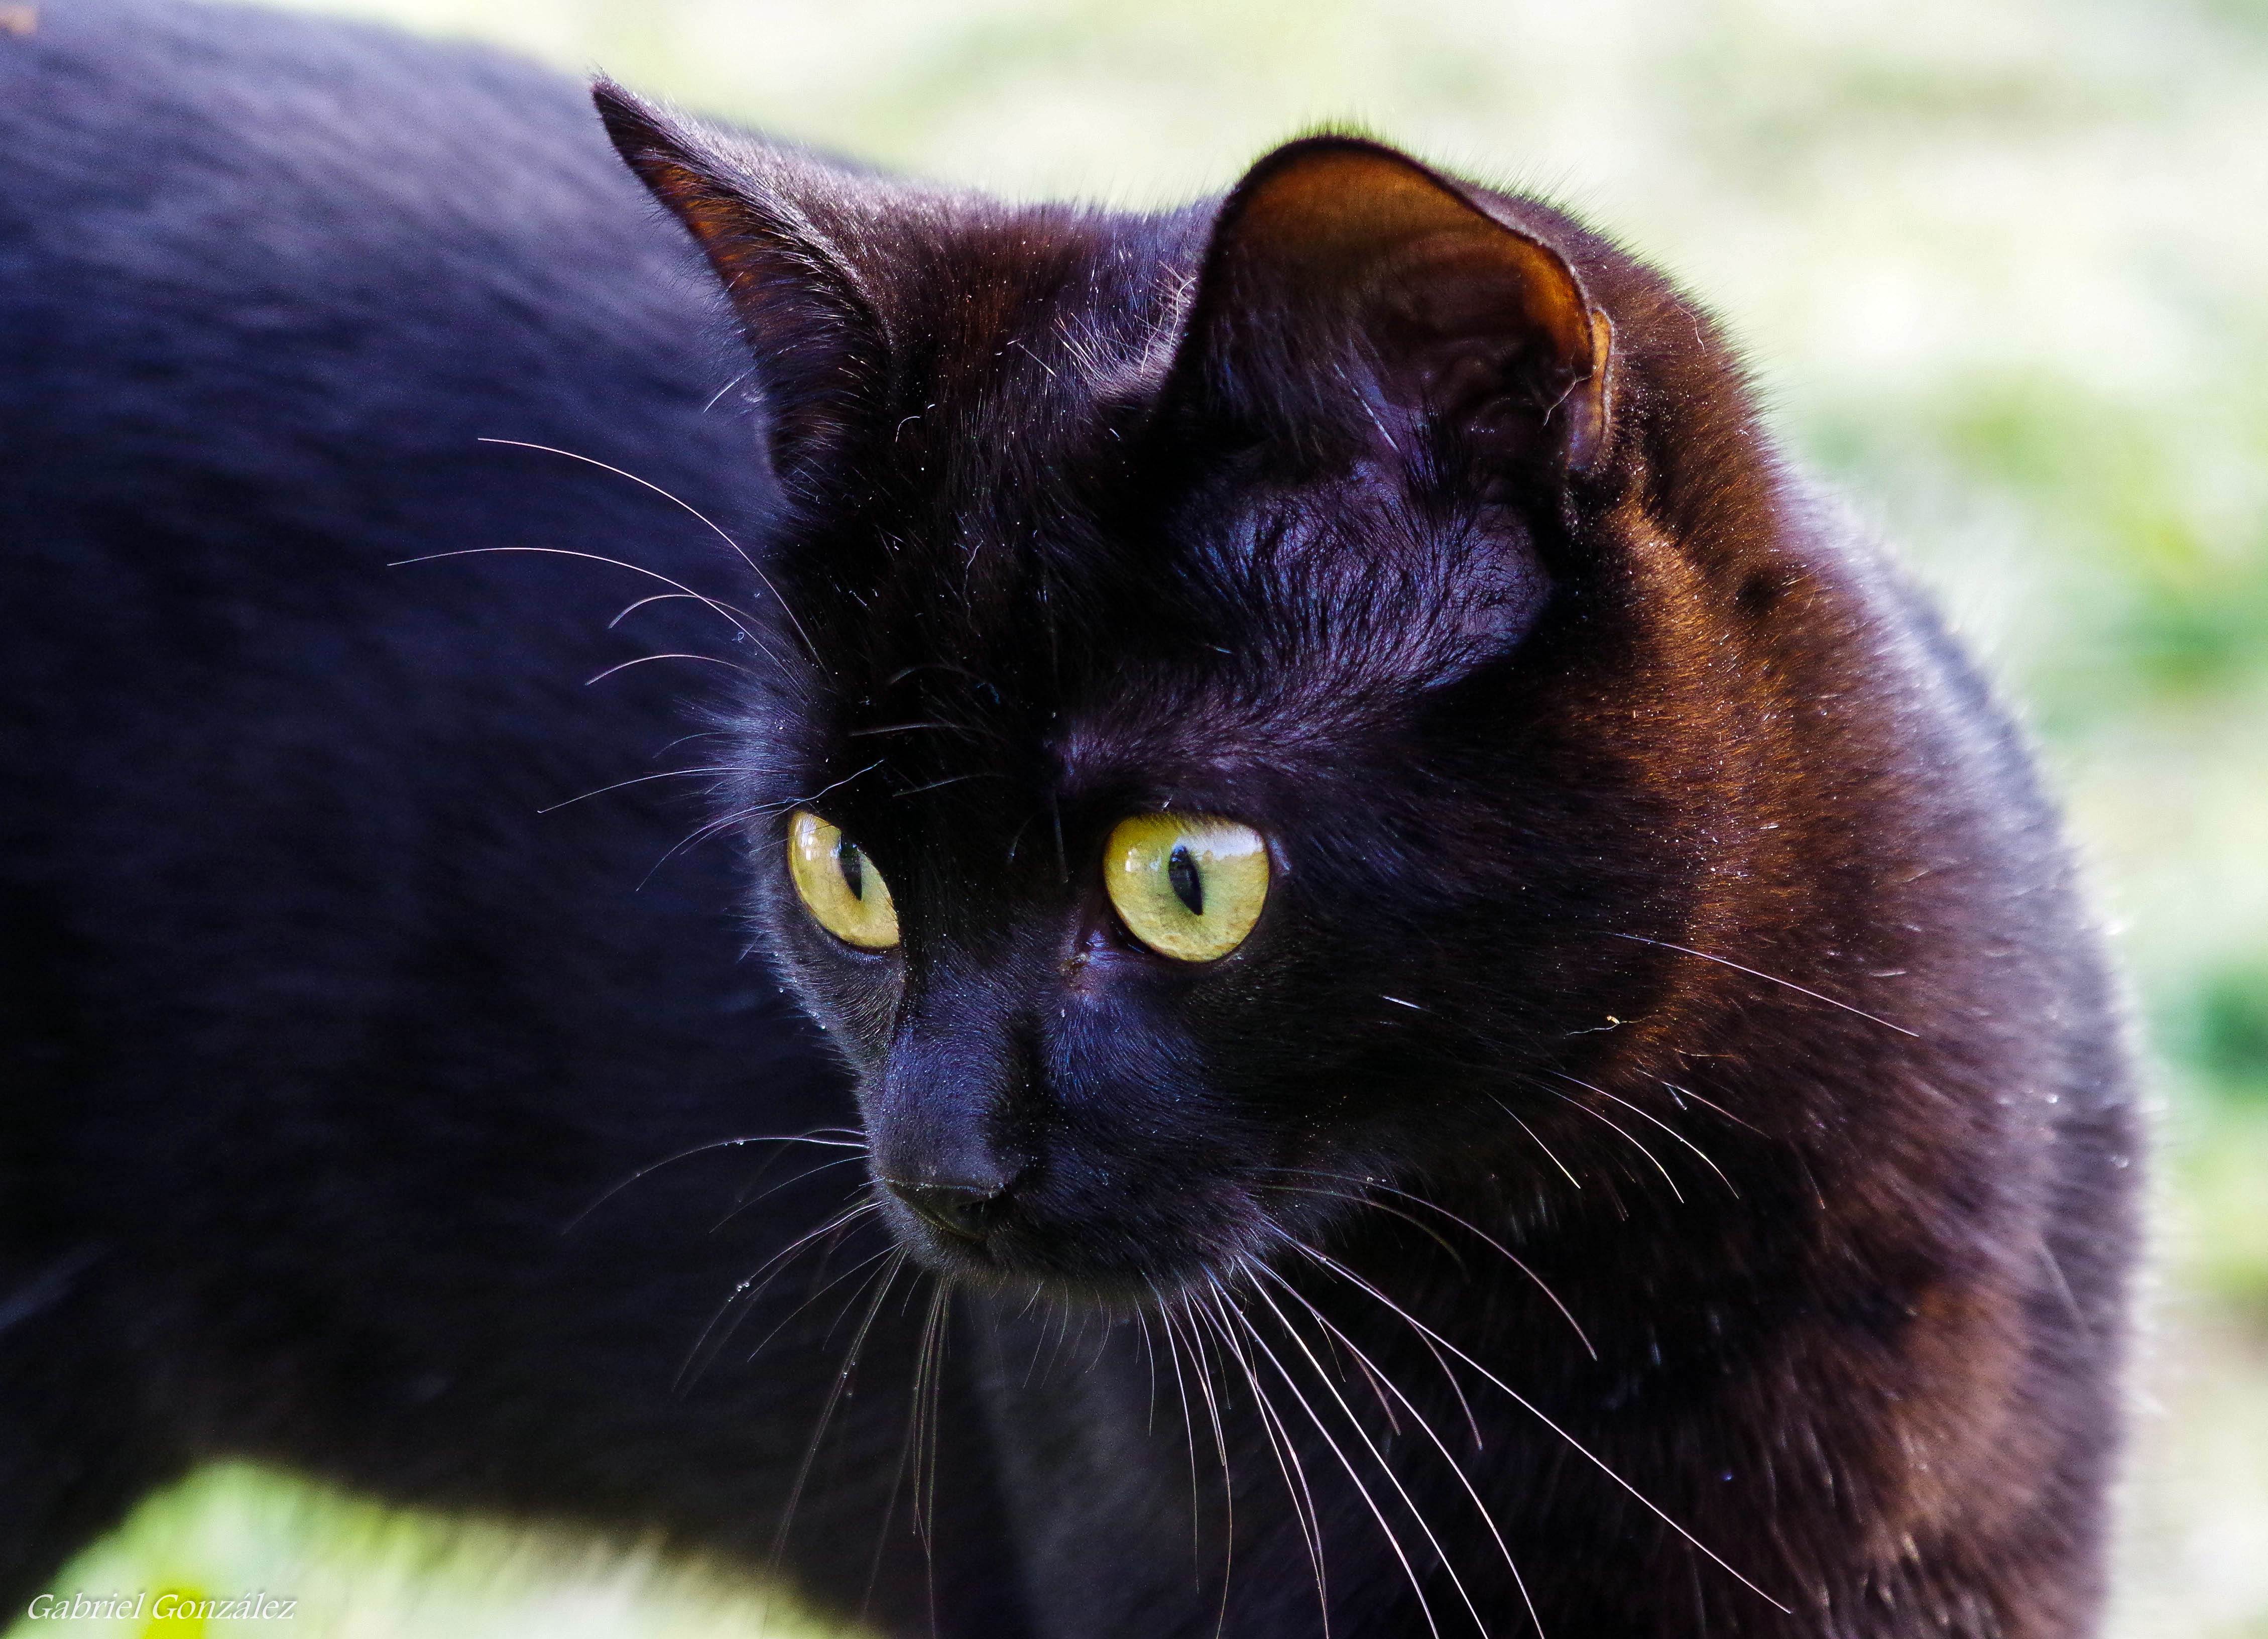
cat, mammal, black cat, black, fauna, cats, nose, whiskers, snout, animals, vertebrate, gatos, bombay, burmese, ggl1, gaby1, animales, gphoto, pentaxk30, tamron28105, gabrielcoru a, small to medium sized cats, cat like mammal, carnivoran, domestic short haired cat